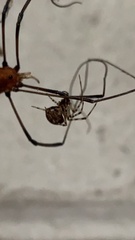
Species: Parasteatoda_tepidariorum